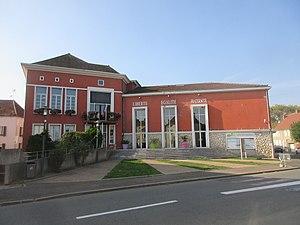
Mairie de Génelard.
Génelard est une commune française située dans le département de Saône-et-Loire en région Bourgogne-Franche-Comté.